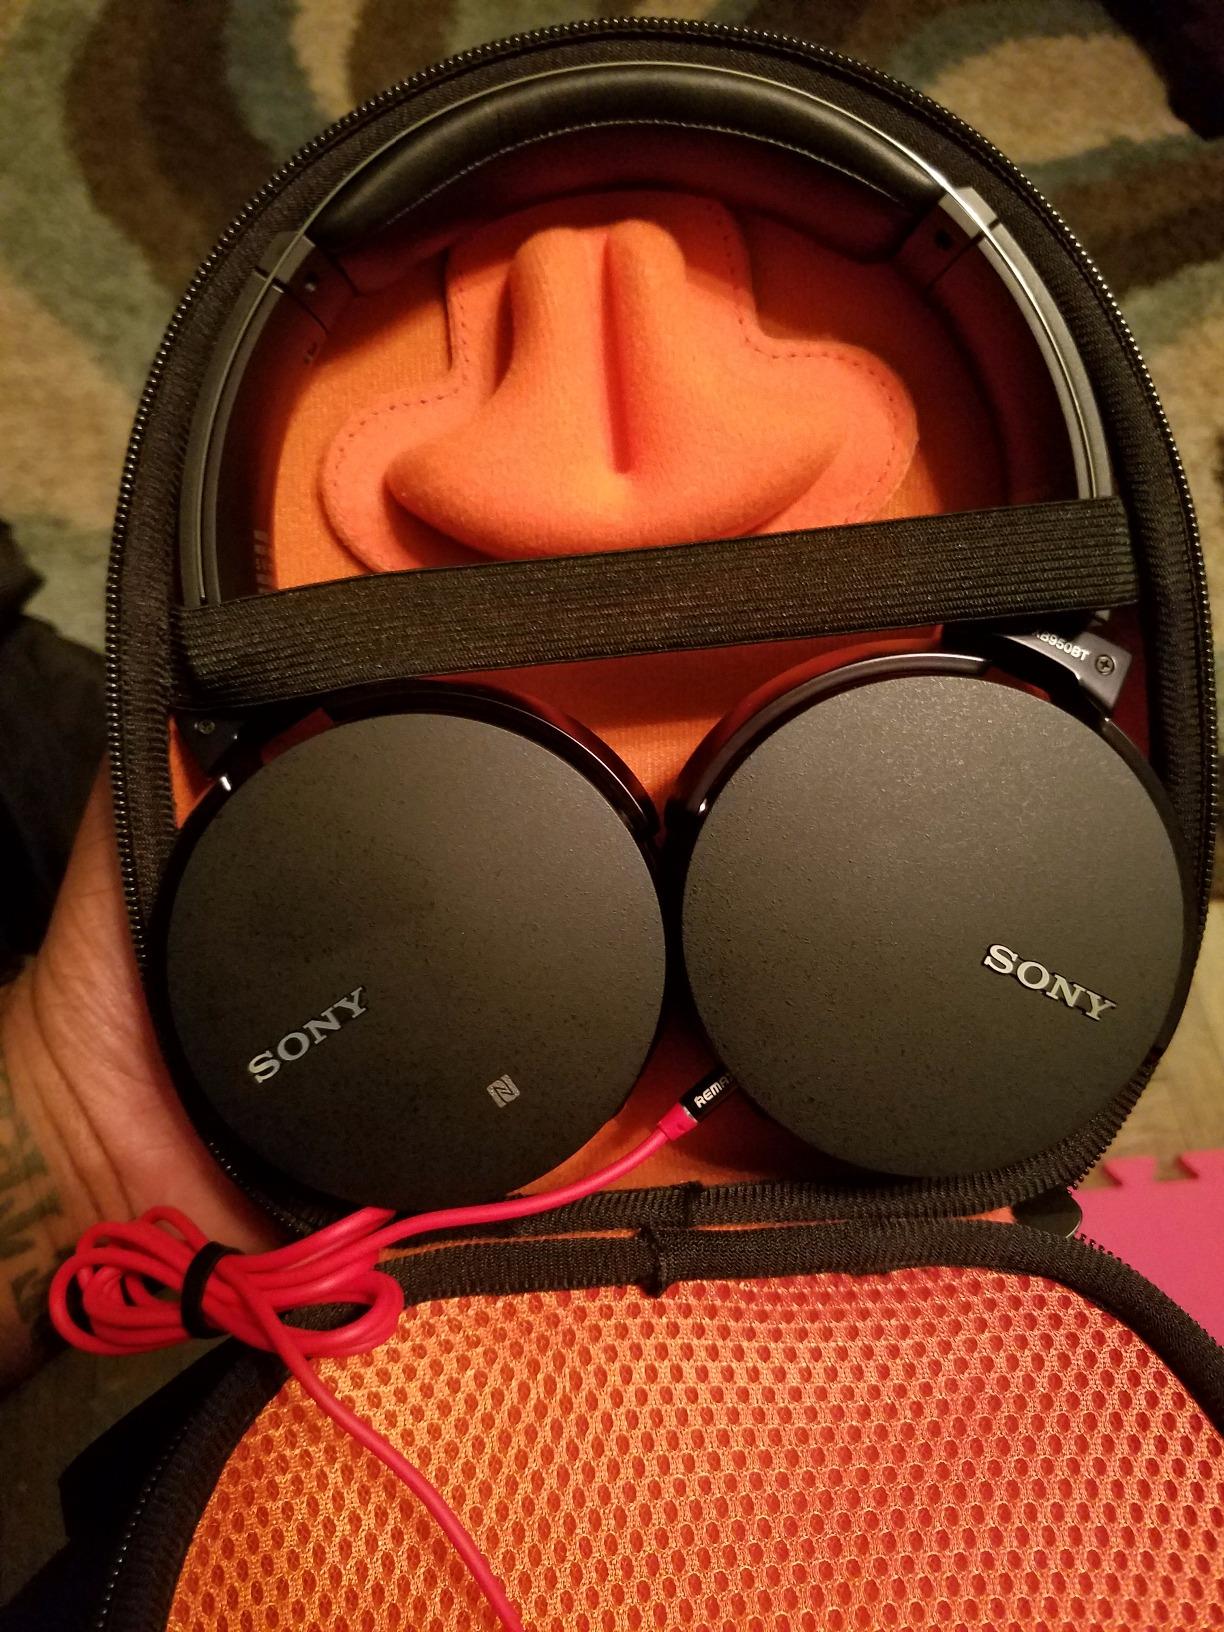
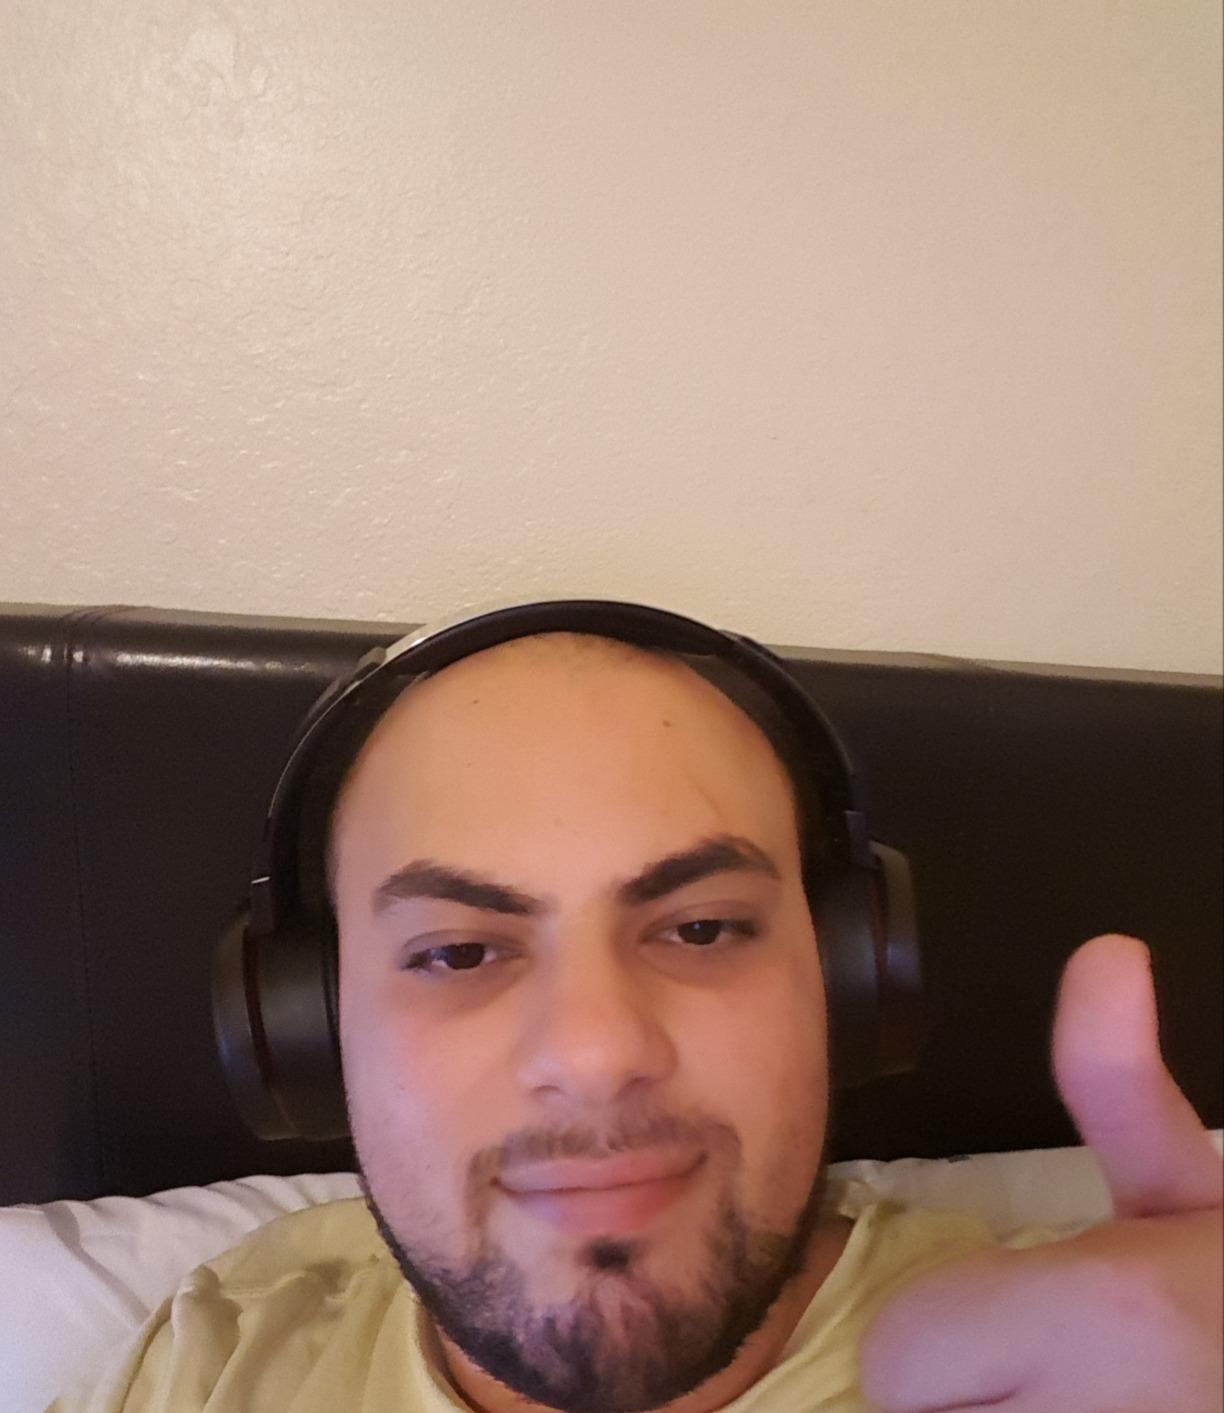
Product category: headphones
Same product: yes